1897 Boston Beaneaters season

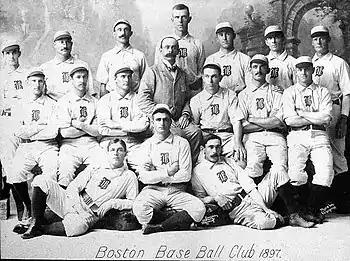
1897 Boston Beaneaters

This team has been cited (along with the 1880s St. Louis Browns and the 1890s Baltimore Orioles) as one of the greatest of the 19th century. It featured five Hall of Famers: manager Frank Selee, pitcher Kid Nichols, third baseman Jimmy Collins, and outfielders Billy Hamilton and Hugh Duffy.